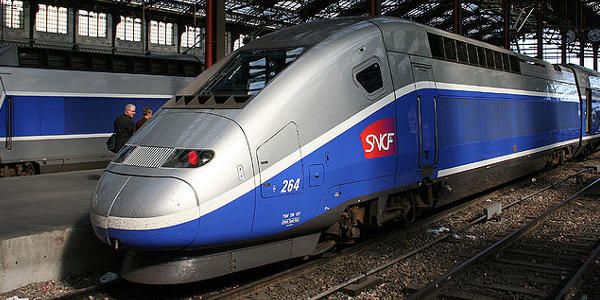
Vehicle type: Trains